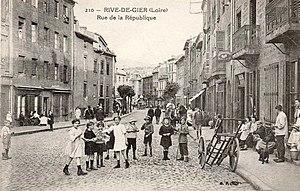
Rive-de-Gier, rue de la République, vers 1905/1910.
Mathieu Fournier est un instituteur, pédagogue, romancier et conteur. Il a écrit sous son nom et sous le pseudonyme de Jean Châtelus.